Willie Halpern

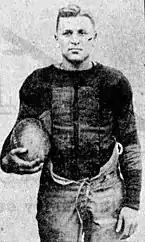
Willie Halpern, 1929

William Halpern (November 5, 1906 – November 5, 1999) was an American football tackle.